Rancho Los Coches

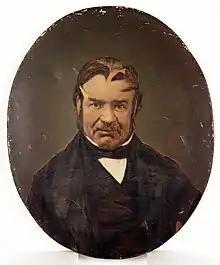
Don Antonio Suñol, longtime owner of Rancho Los Coches and the Roberto Adobe and Suñol House.

Rancho Los Coches was a Mexican land grant in present-day Santa Clara County, California given in 1844 by Governor Manuel Micheltorena to Roberto Balemino, an Indian. The name means Ranch of the Pigs. The grant was located on the west bank of Los Gatos Creek, south of San Jose, near the present-day Burbank. The historic Roberto Adobe & Suñol House is located within the former rancho.